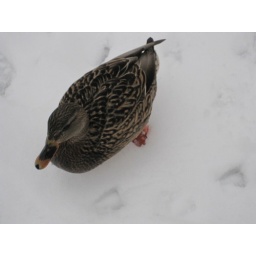
As if frozen by its piercing gaze, I could not move. Yet the duck had started walking towards me!